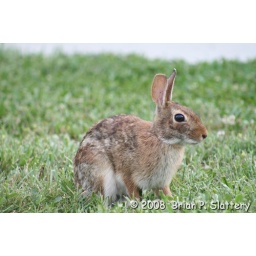
The male rabbit was also right in my front yard keeping an eye on the female and the babies.